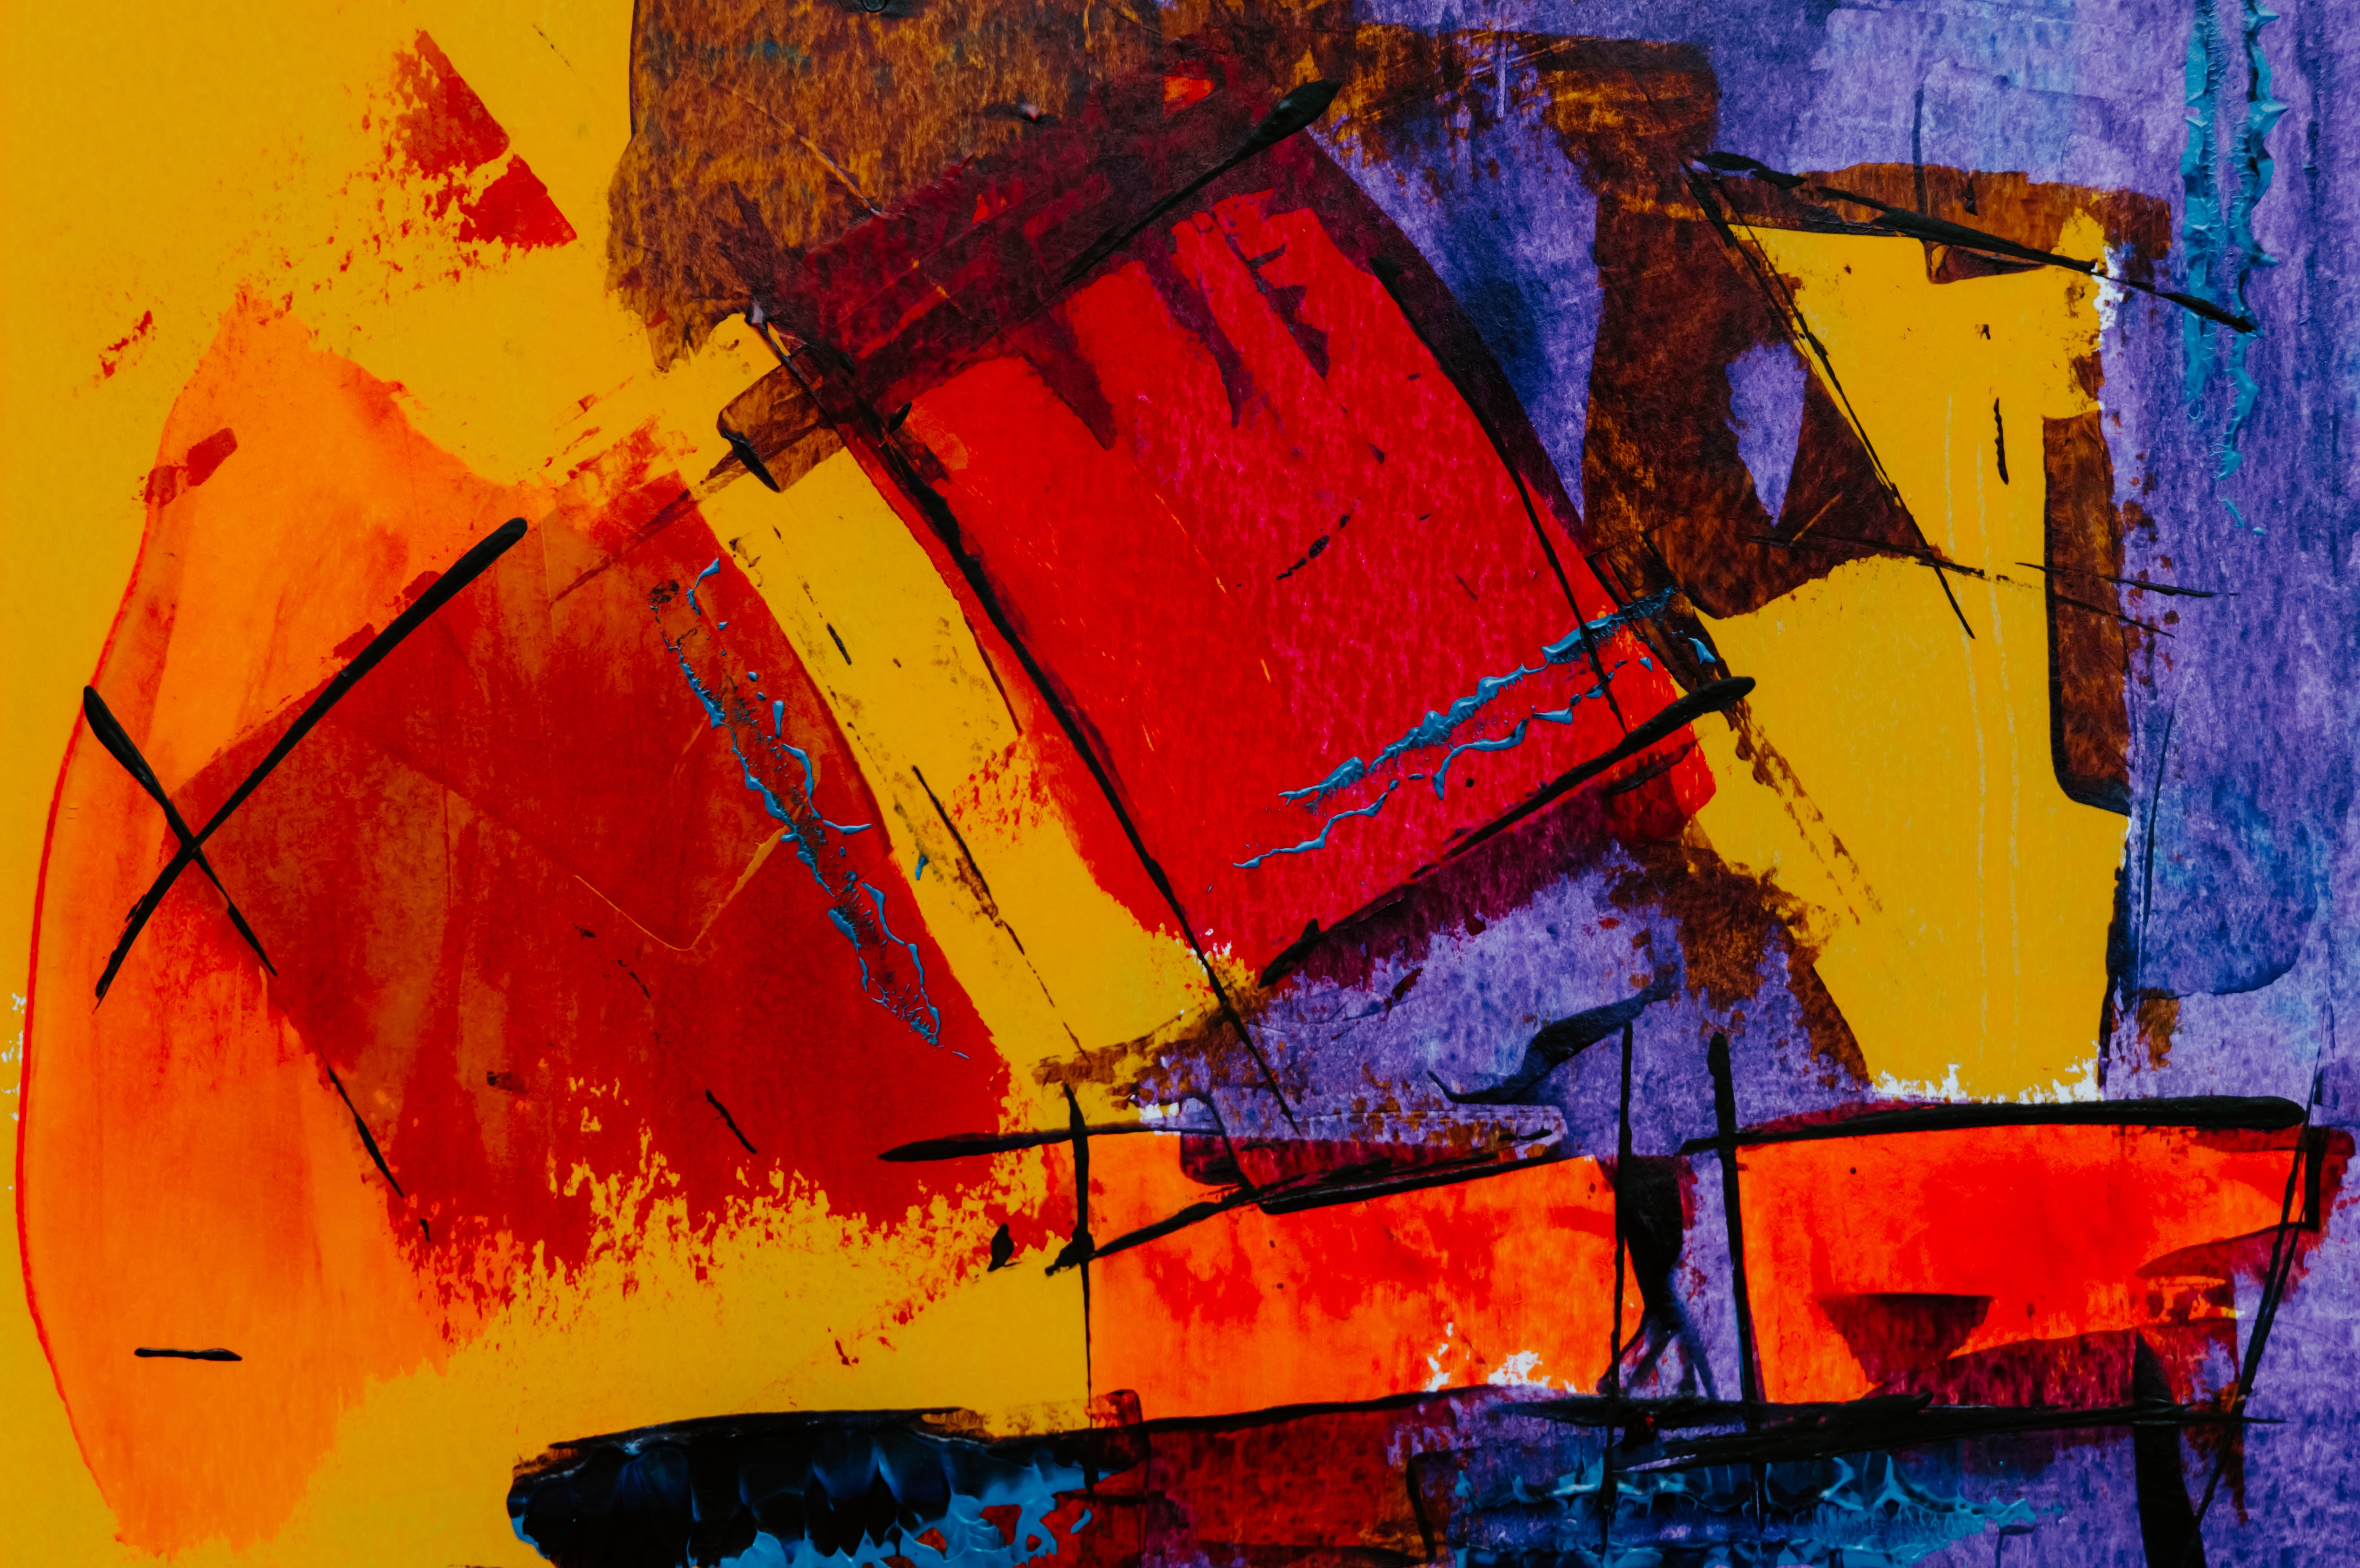
modern art, painting, red, art, orange, acrylic paint, visual arts, paint, watercolor paint, Colorfulness, illustration, Tints and shades, artwork